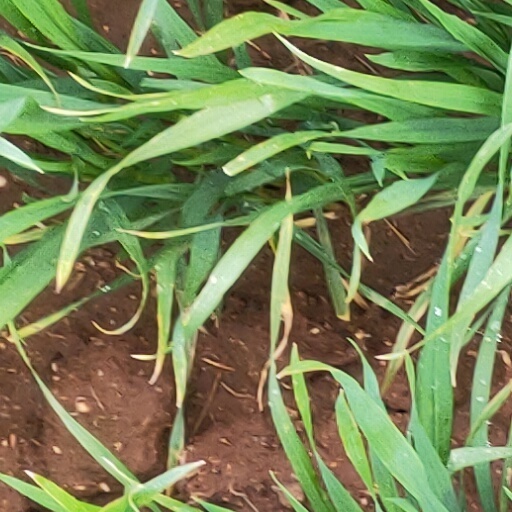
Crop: wheat